Charles Henry Churchill

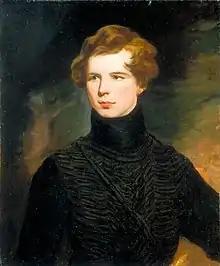
A portrait of Churchill

Colonel Charles Henry Churchill (1807 – 1869) was a British Army officer, diplomat and writer who served as a British consul in Ottoman Syria. Churchill was one of the first individuals to draw up political plans for the creation of a Zionist state in the region of Palestine, then part of the Ottoman Empire.